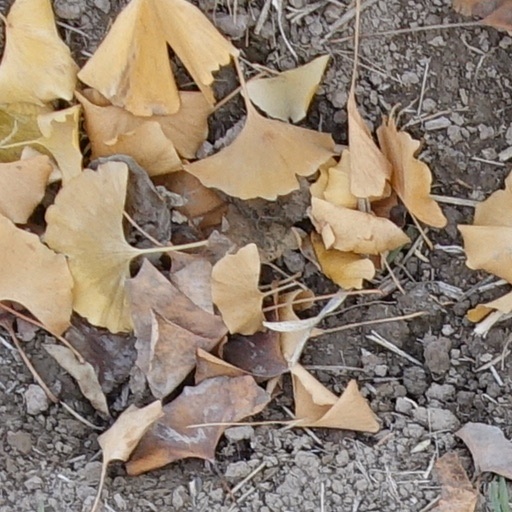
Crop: wheat